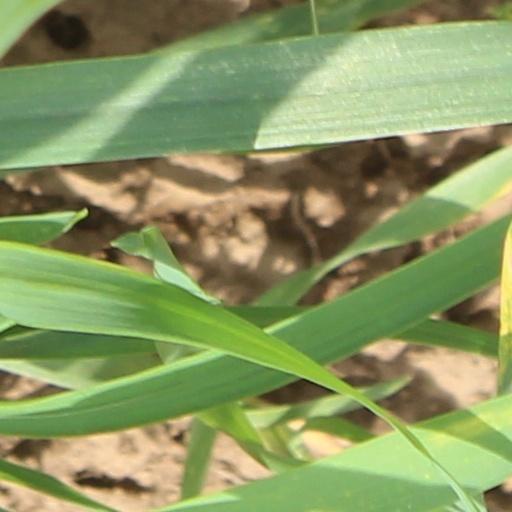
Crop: wheat